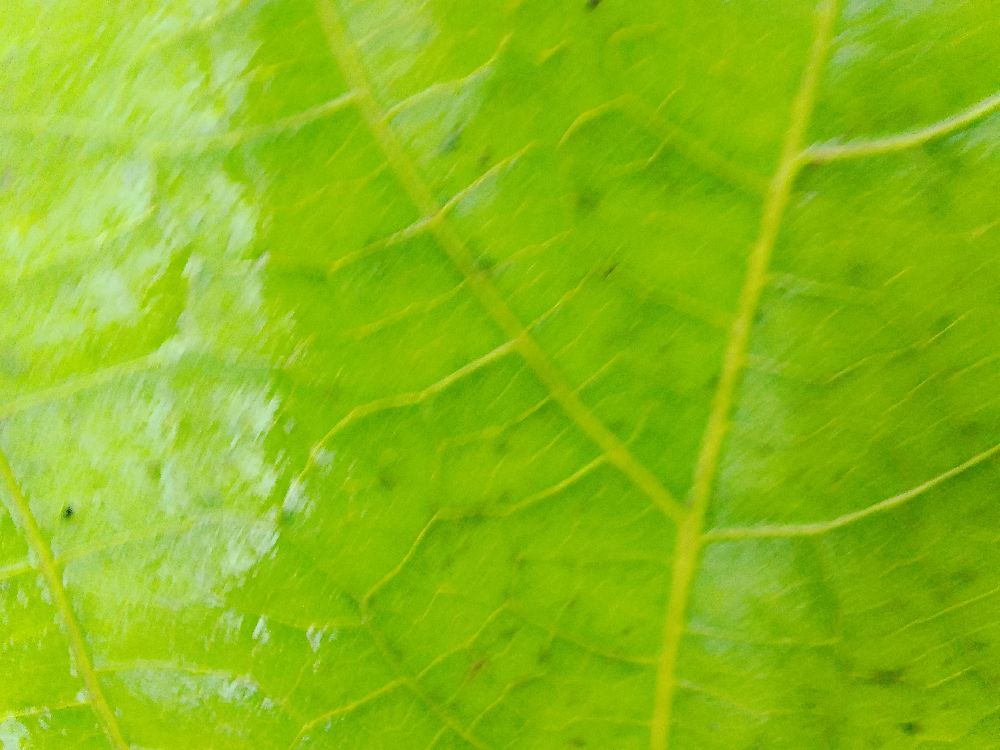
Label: healthy